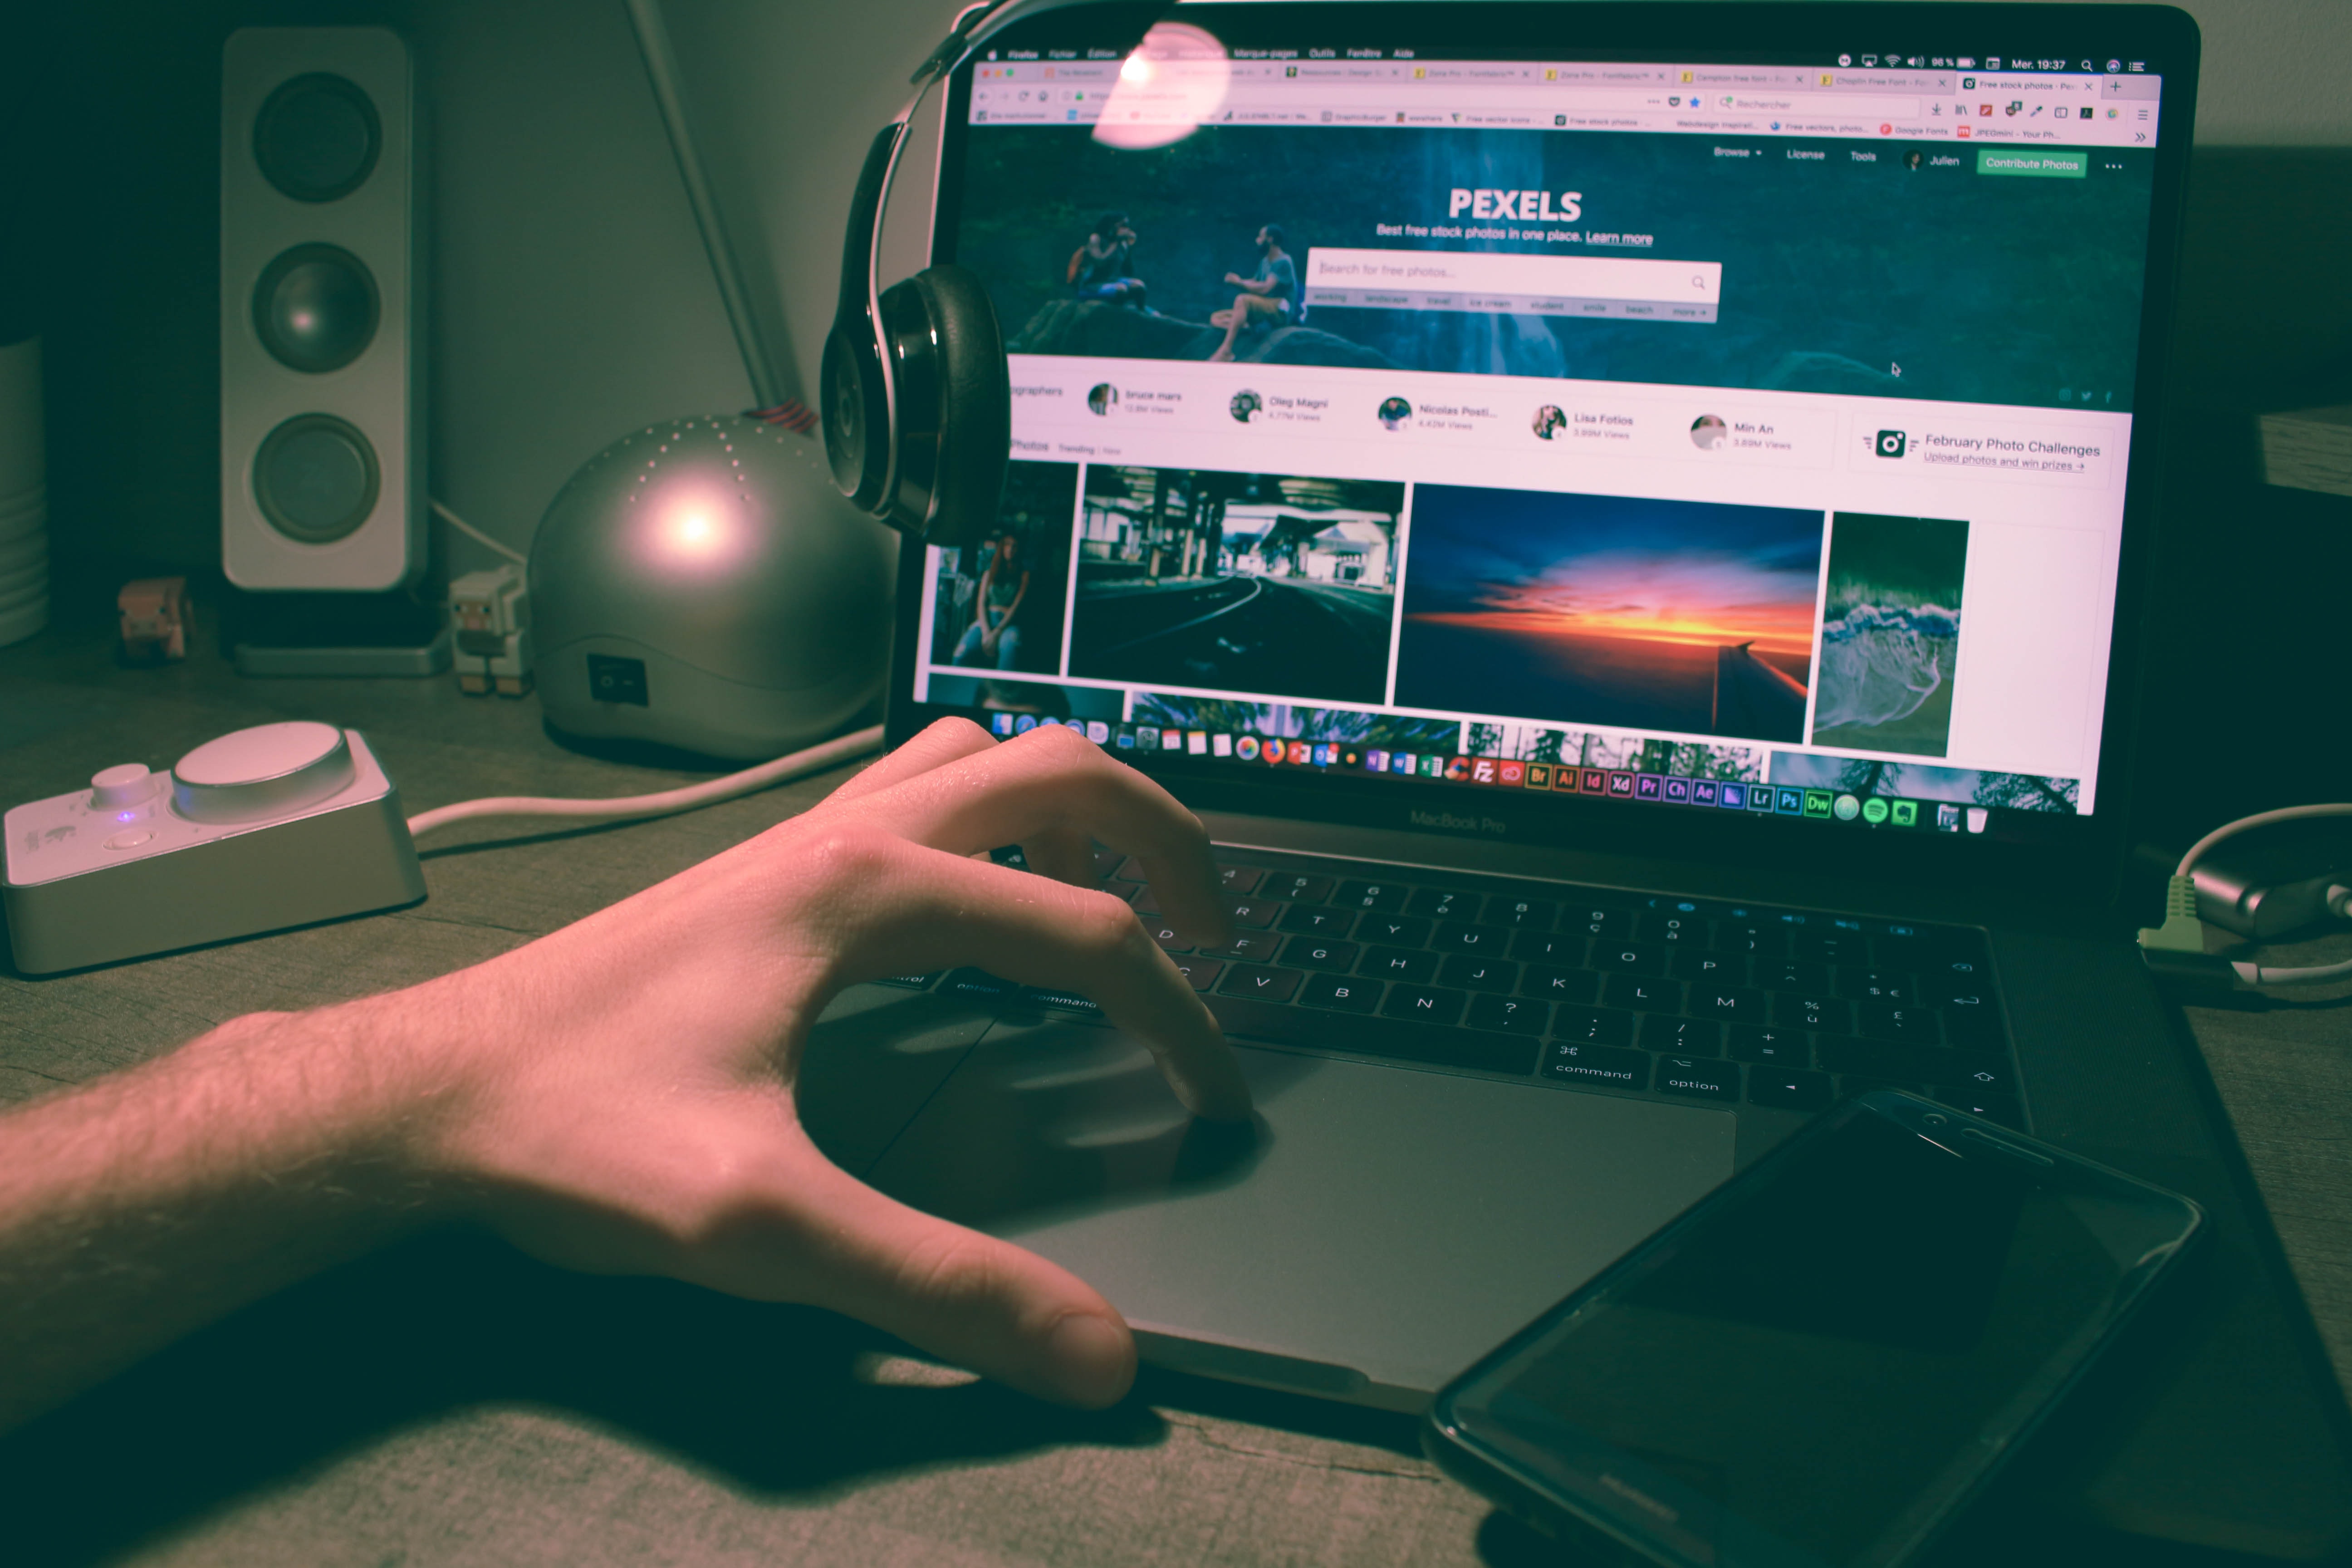
technology, electronic device, gadget, hand, electronics, screen, multimedia, finger, display device, electronic instrument, personal computer